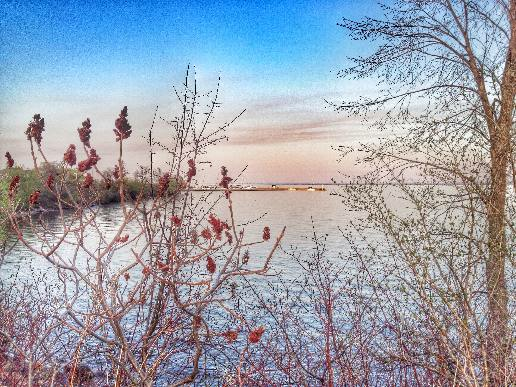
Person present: No